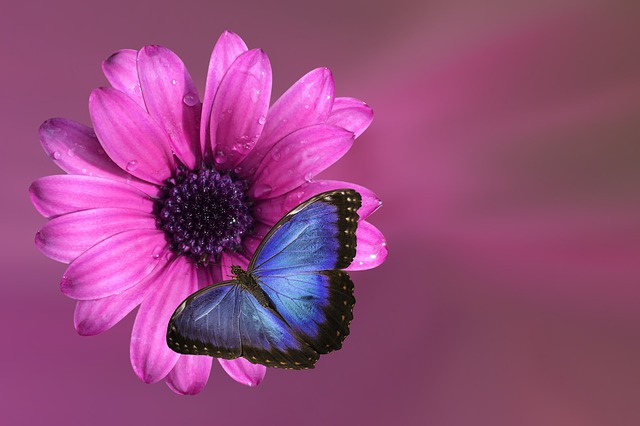
Label: farfalla